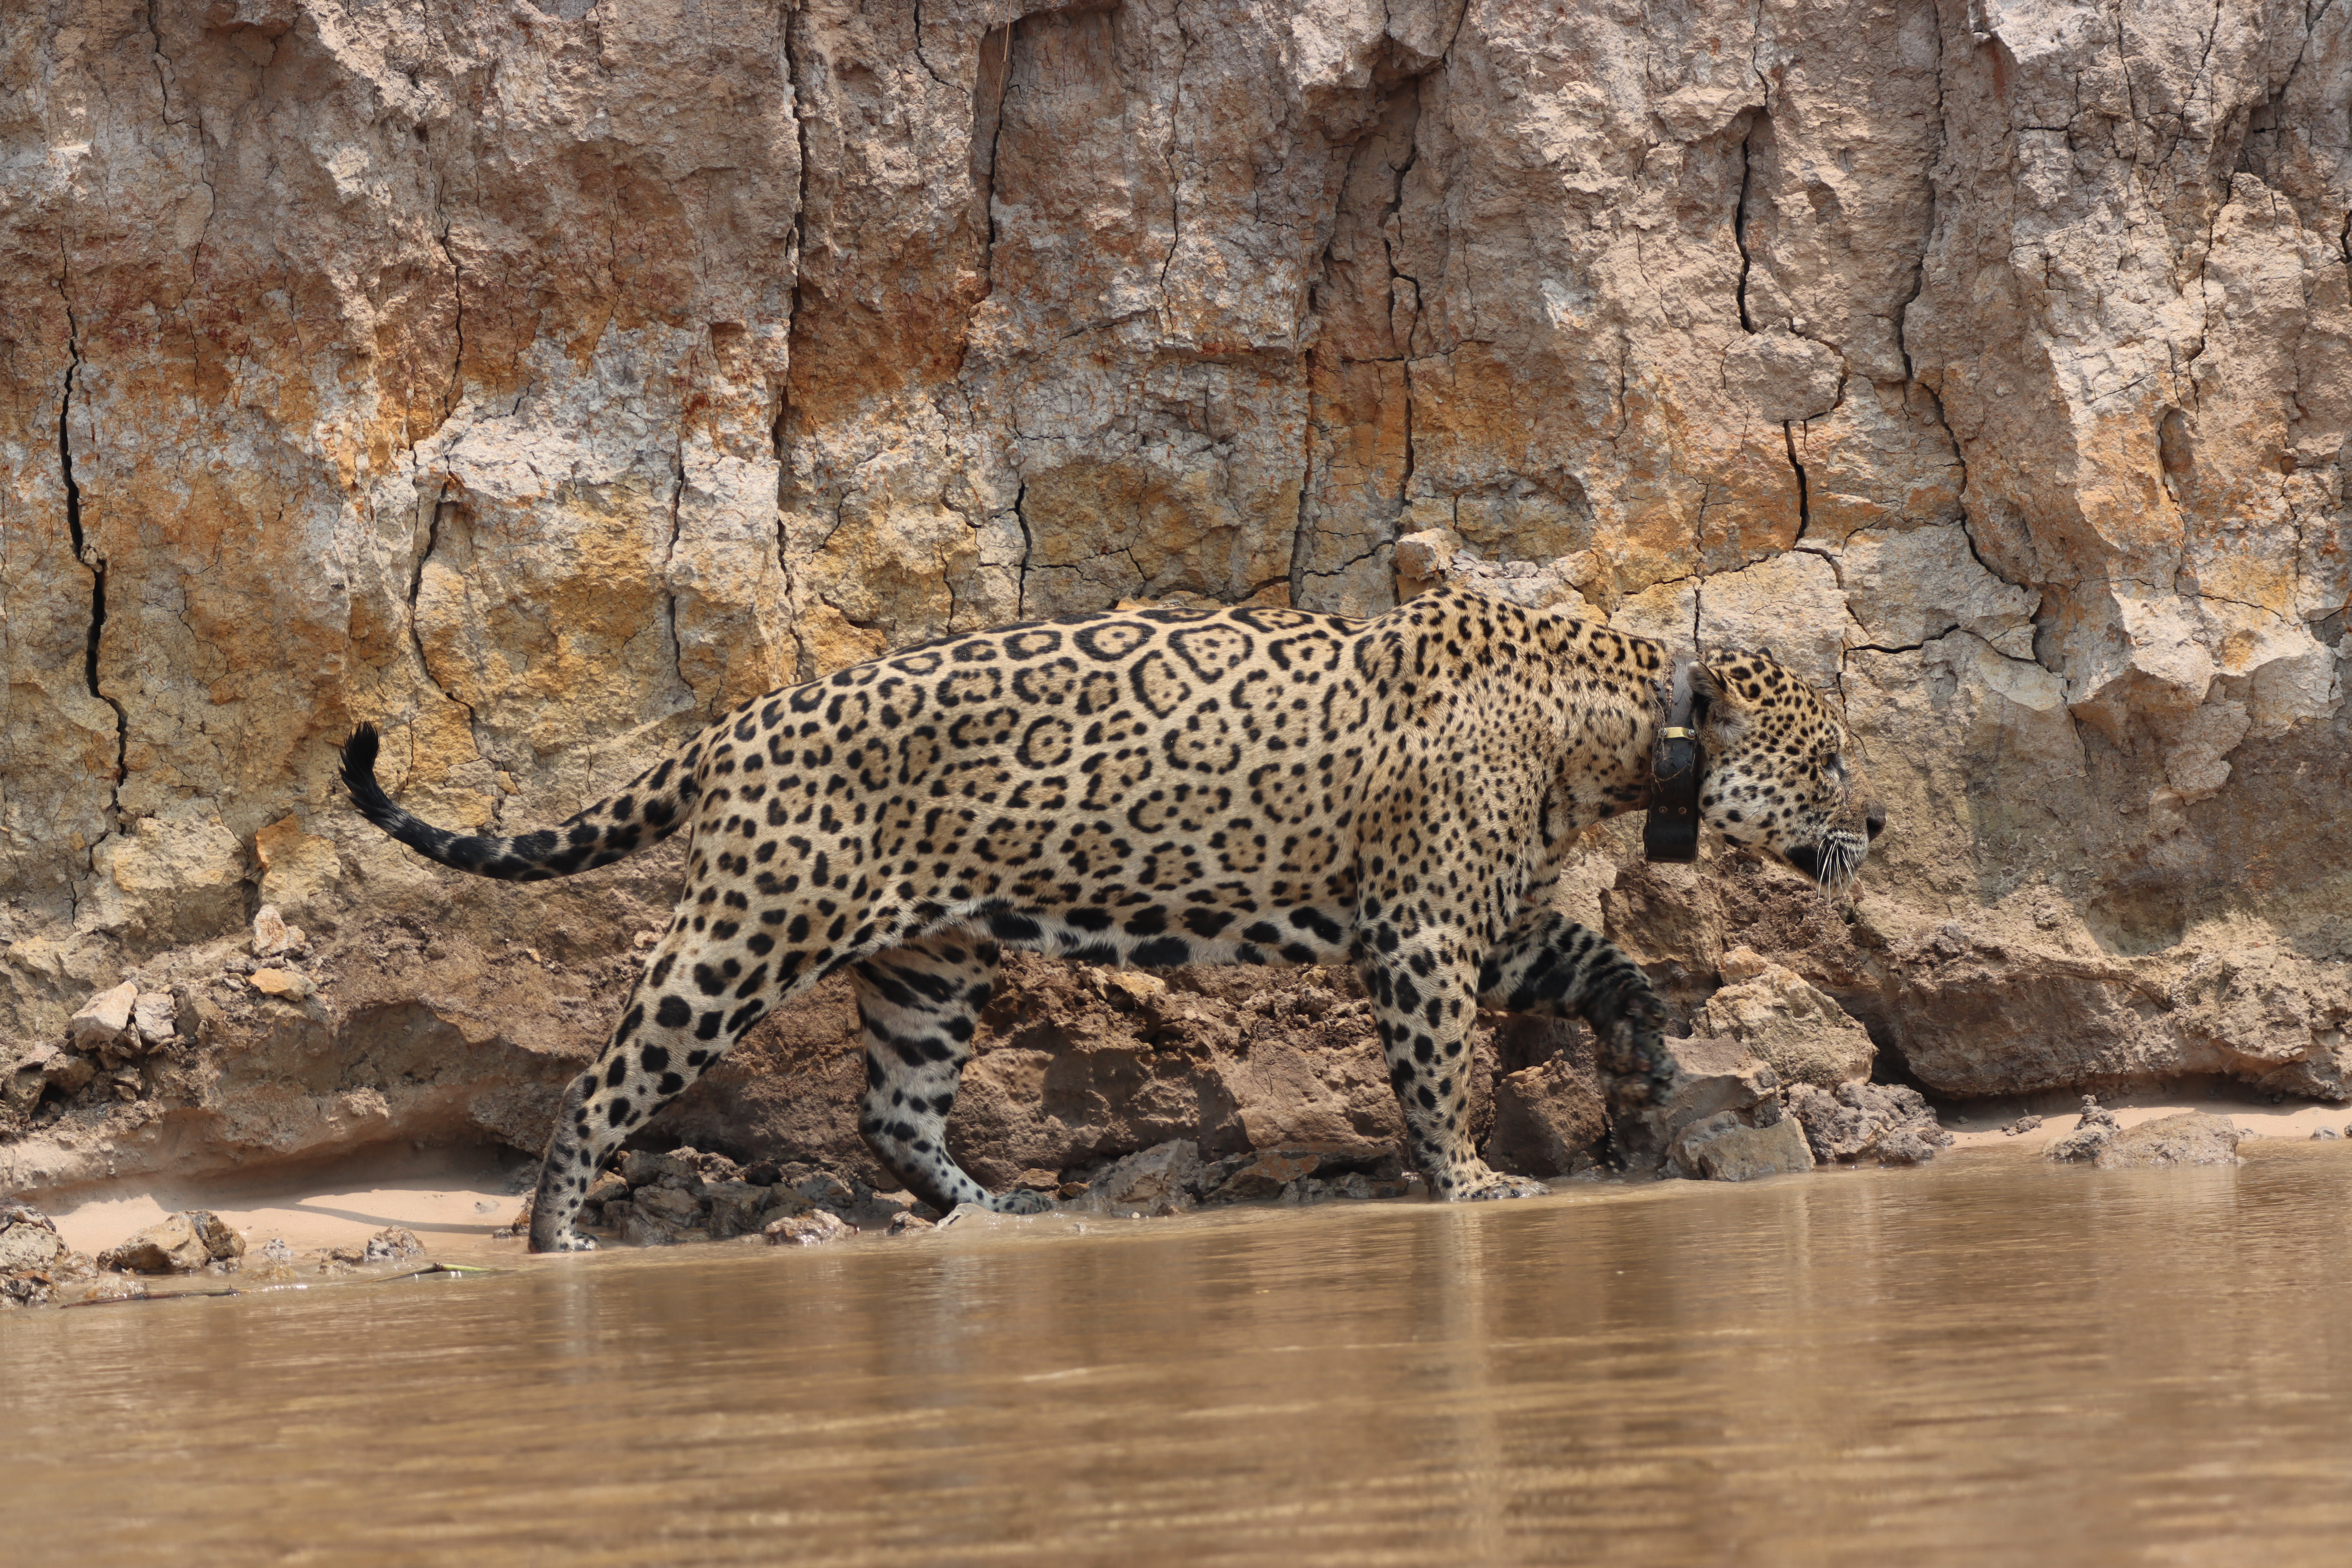
Jaguar: Ousado